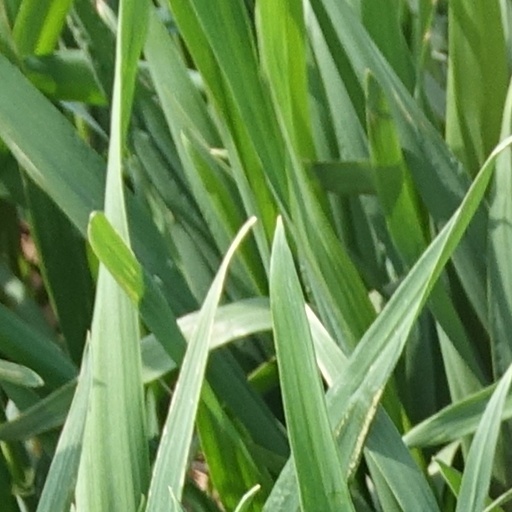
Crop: wheat